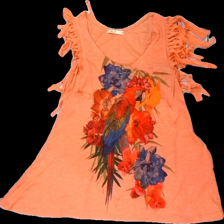
View: front
Type: Tank top
Category: Ladies
Brand: Not in the list
Brand text on label: Miss K
Colors: Orange, Blue, Red, Multicolor
Material: 100% polyester
Pattern: Animal print
Cut: Regular
Size: S
Season: Summer
Price range: <50
Recommended usage: Export
Description: orange linne med fransar runt armarna och fågel fram, nopprig över hela